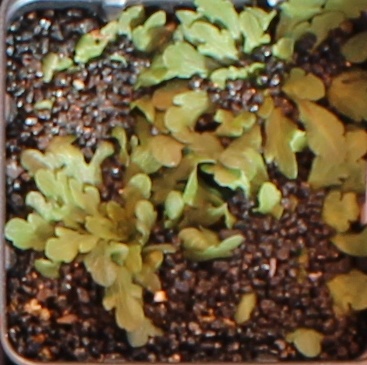
Label: Horseweed